SpaceX CRS-22

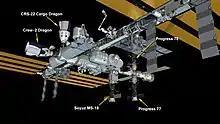
The vehicles docked to the ISS prior to the departure of SpaceX CRS-22.

Beginning with returning capsules or lifting bodies under the CRS-2 contract, NASA reports major hardware (failed or expended hardware for diagnostic assessment, refurbishment, repair, or no longer needed) returning from the International Space Station. The SpaceX CRS-22 mission ends on 10 July 2021, this is a two-day delay from the original undocking target of 6 July 2021 as a result of Tropical Storm/Hurricane Elsa causing weather concerns at the splashdown zones, with re-entry into atmosphere of Earth and splash down in the Gulf of Mexico near the western coast of Florida with of return cargo.